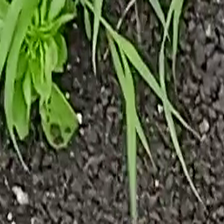
Weed species: Digitaria_SP_(Digitaria Sanguinalis )